State Highway 65 (New Zealand)

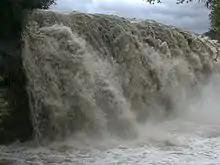
Maruia Falls following heavy rain.

Maruia Falls, a 5-m waterfall near the road, did not exist prior to the 1929 Murchison earthquake (magnitude 7.8).